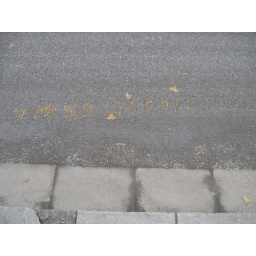
Ad for blackmarket identity cards on pavement in front of a bus stop.